Bernardo Schiaffino

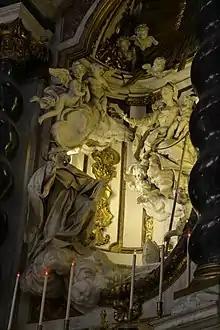
Sculpture of Saint Augustine and the Virgin Mary in the church of the Madonna della Consolazione in Genoa, Italy.

Bernardo Schiaffino (1678 – 6 May 1725) was an Italian sculptor of the Baroque period, active mainly in his natal city of Genoa.